Gough Whitlam

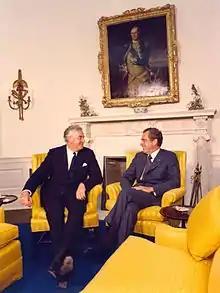
Whitlam visits US President Richard Nixon, July 1973

In keeping with Labor's social commitments, Whitlam's time in office witnessed significant increases in government spending. In one year, for instance, real government spending increased by 20% followed by 16% the following year. During Whitlam's three years in office, social spending (including education) as a percentage of total Commonwealth budget outlays rose from 36.9% to 50.4.% From 1972–73 to 1975–76, spending on education as a percentage of total Commonwealth budget outlays went up from 4.3% to 8.5%, urban development from 0.5% to 1.9,% housing from 2.3% to 2.6%, social security from 20.6% to 23.2%, and health from 7.7% to 13.5%. In 1975, Whitlam justified the big increases in government spending by arguing that when Labor returned to office 1972 they had "the task of redressing many years of neglect by previous Governments in almost every field of national life".